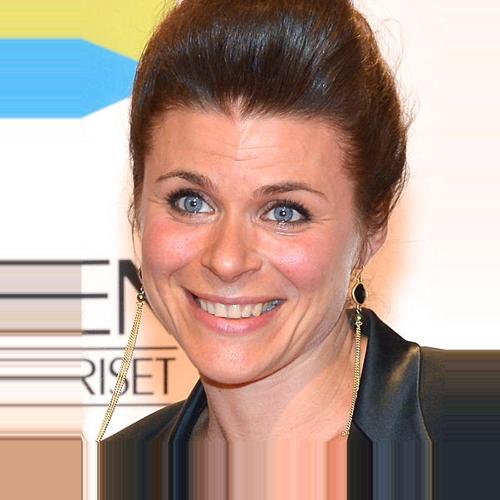
Age: 39